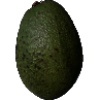
Label: Avocado 1